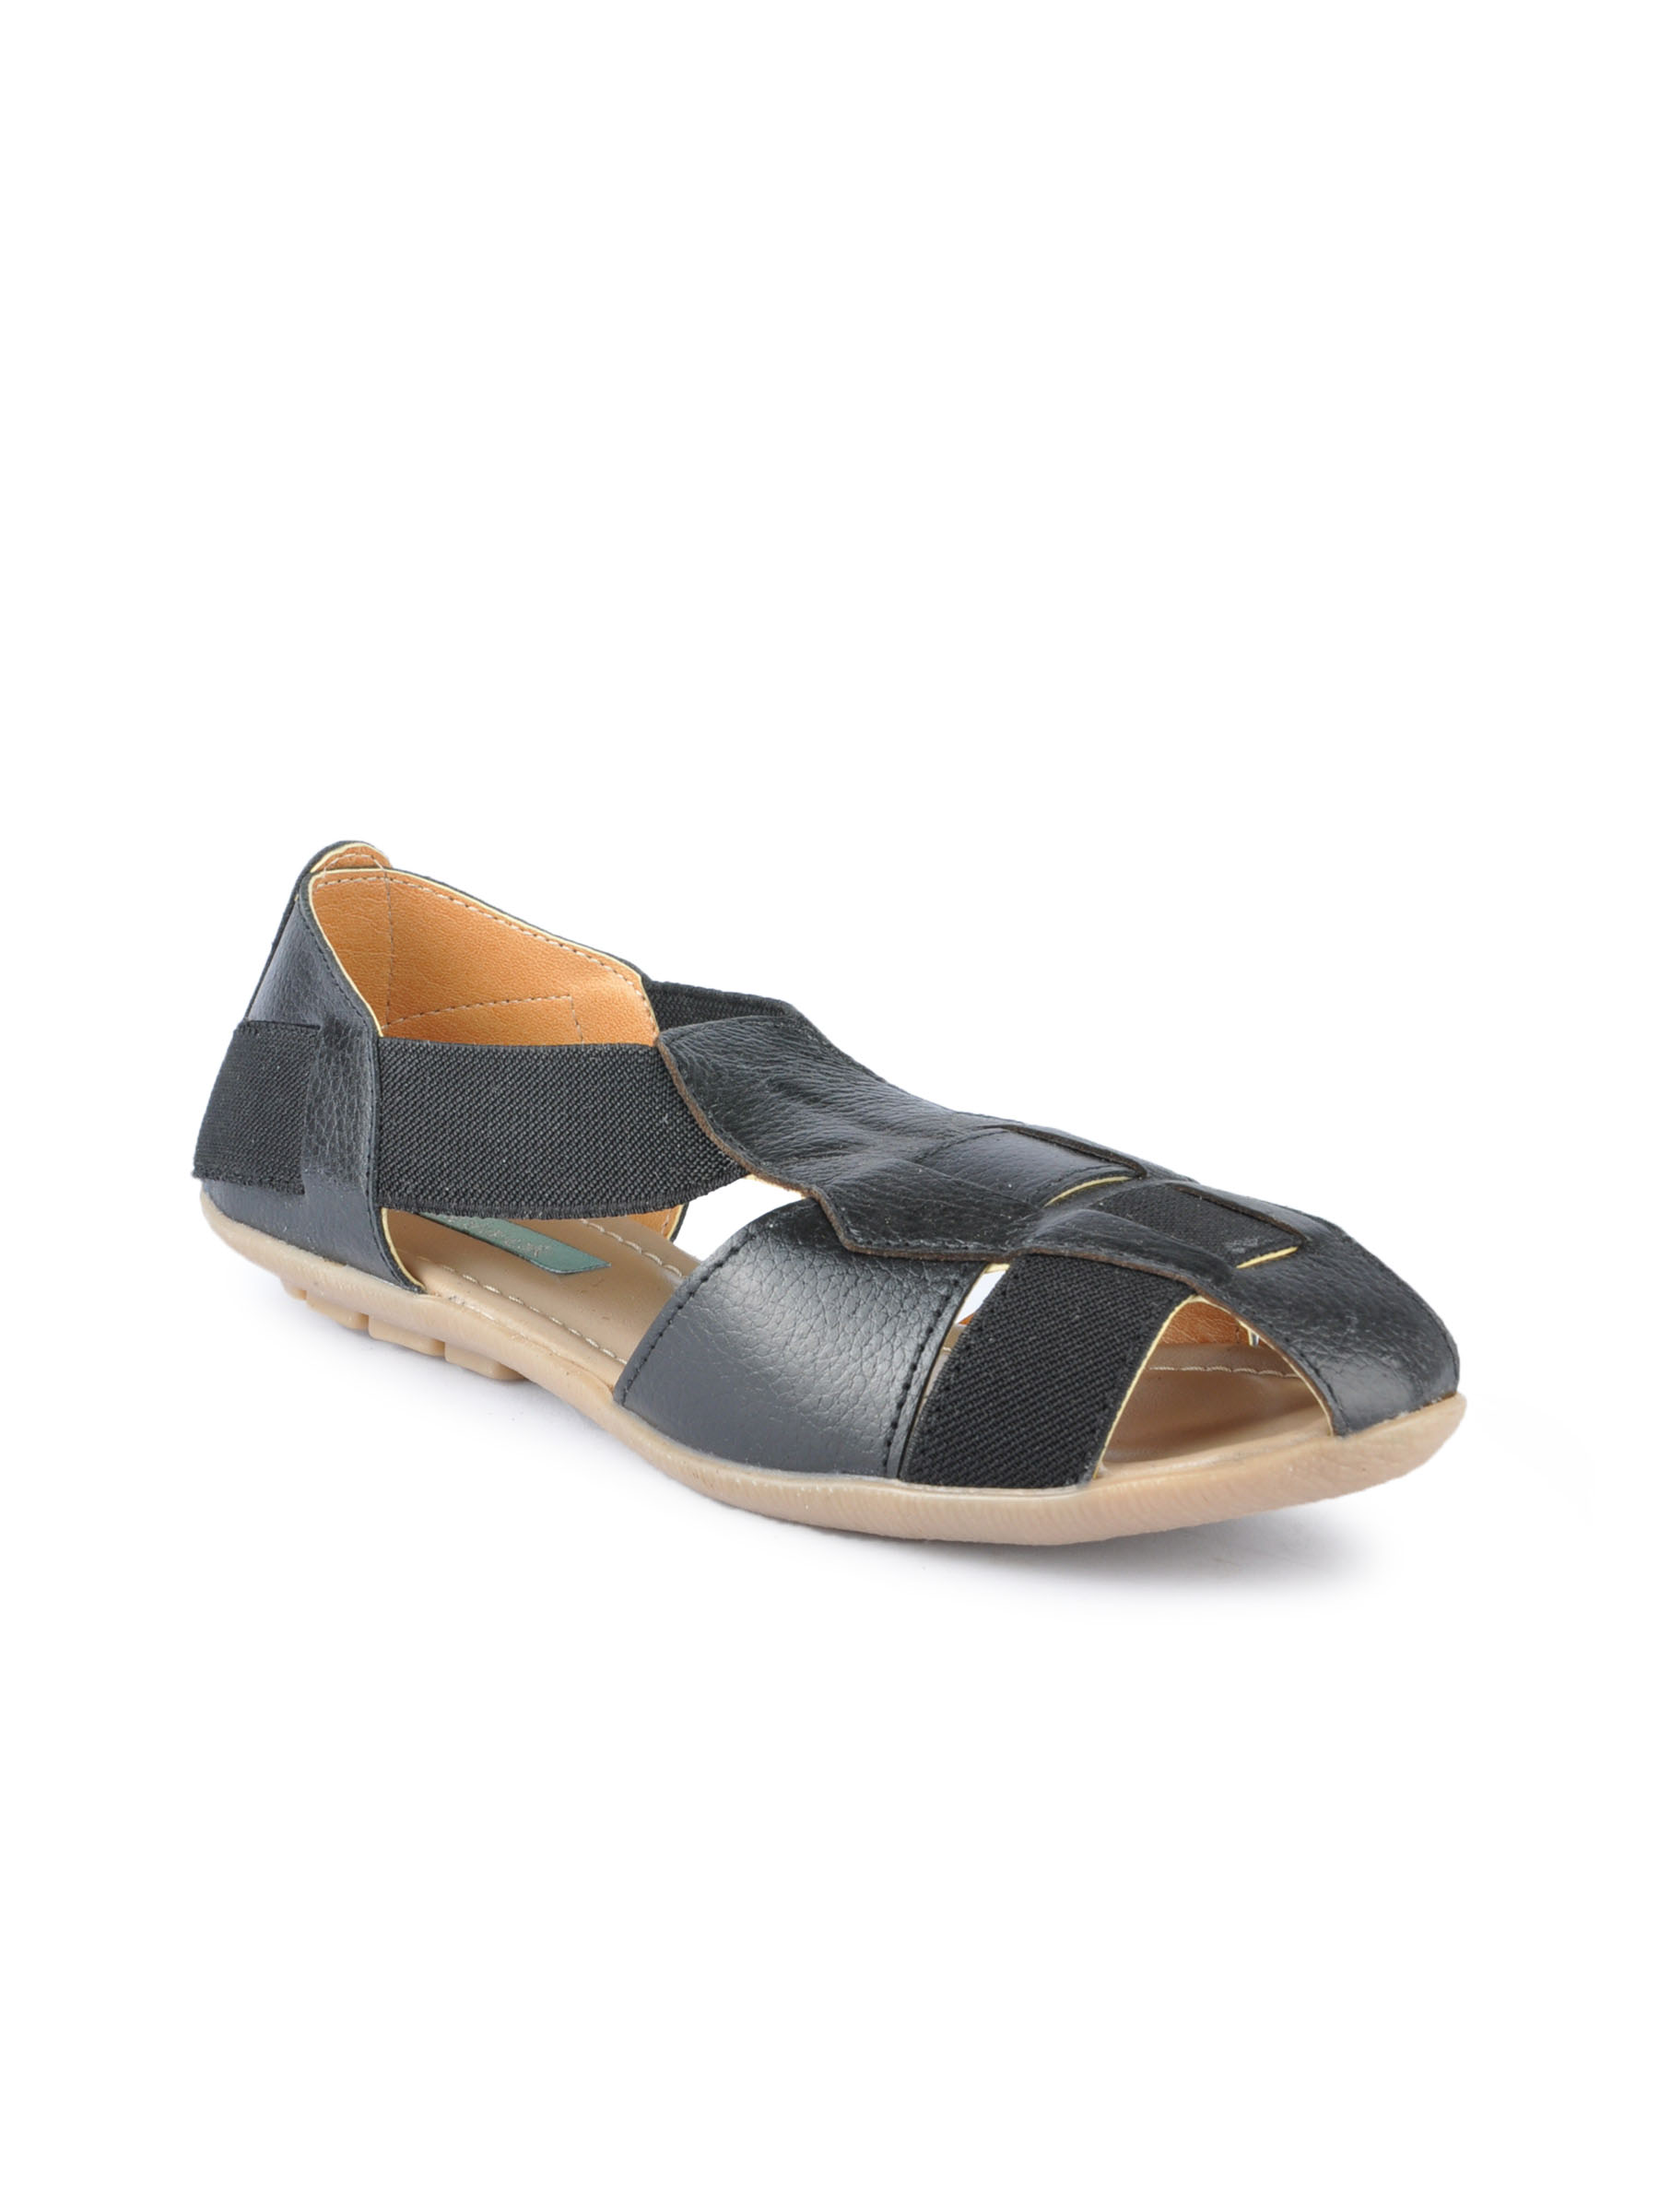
Catwalk Women Casual Black Flats
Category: Footwear / Shoes / Heels
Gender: Women
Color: Black
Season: Winter 2015
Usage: Casual